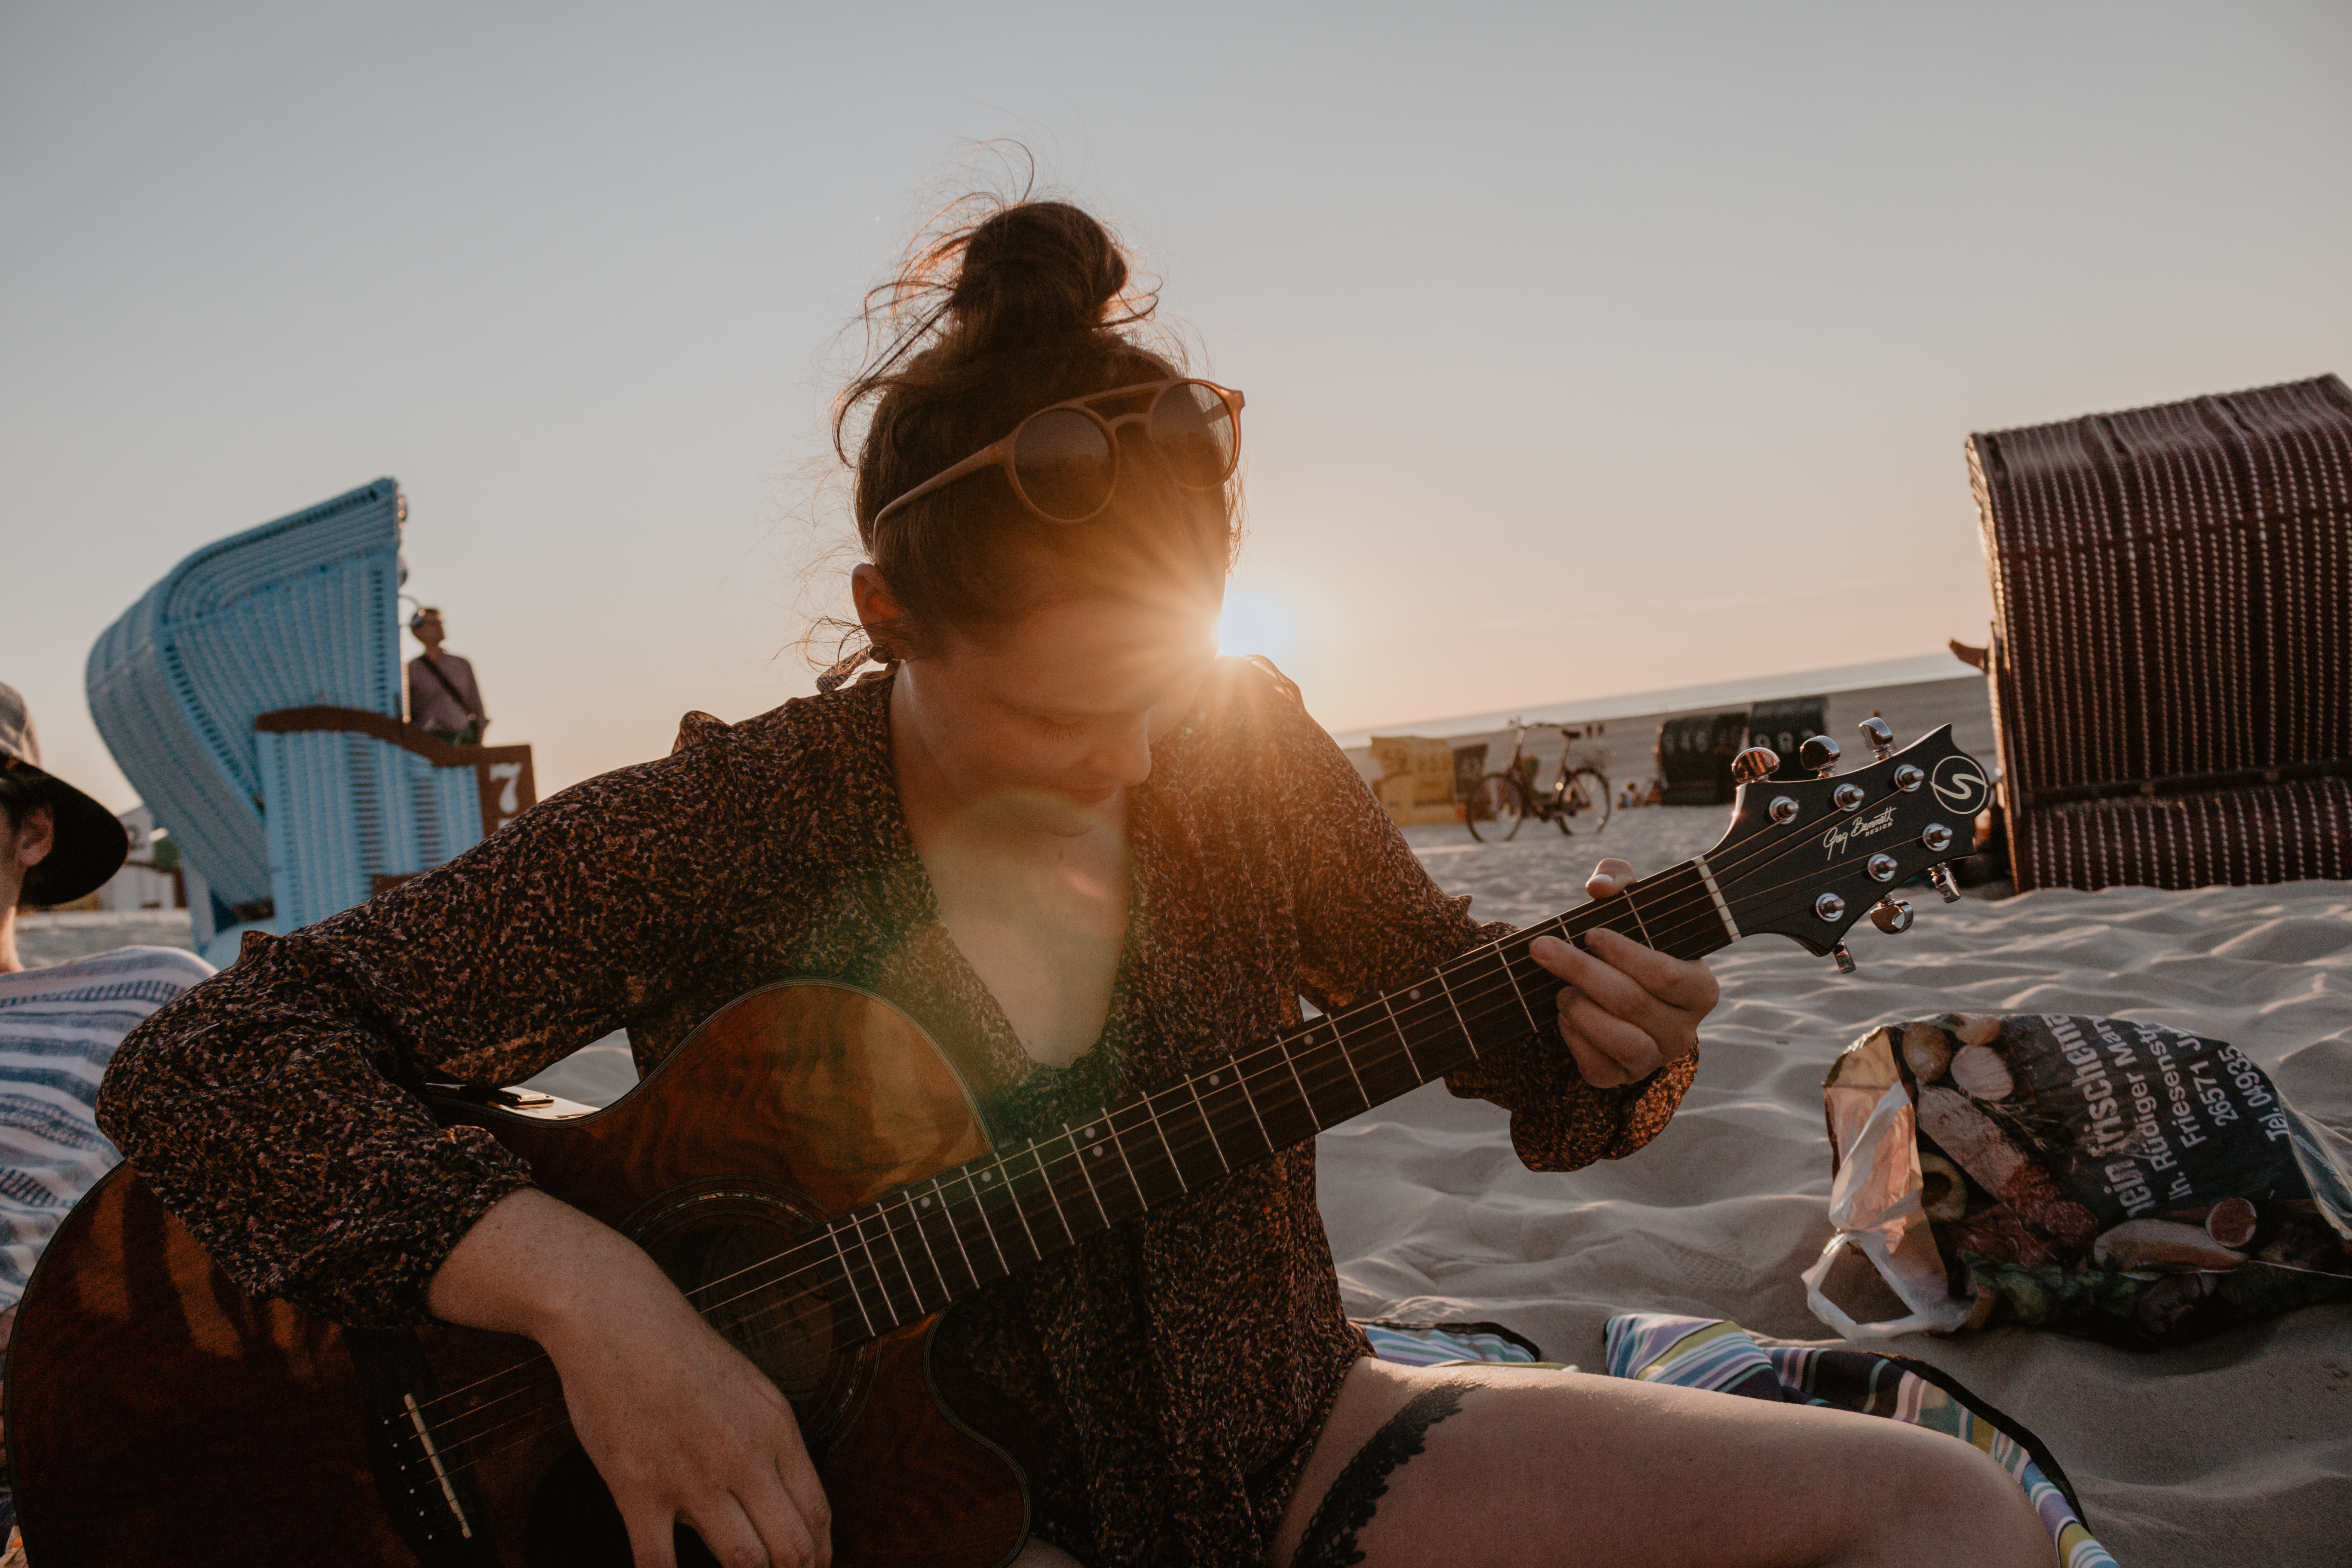
photography, sitting, hand, room, long hair, dress, black hair, glasses, vacation